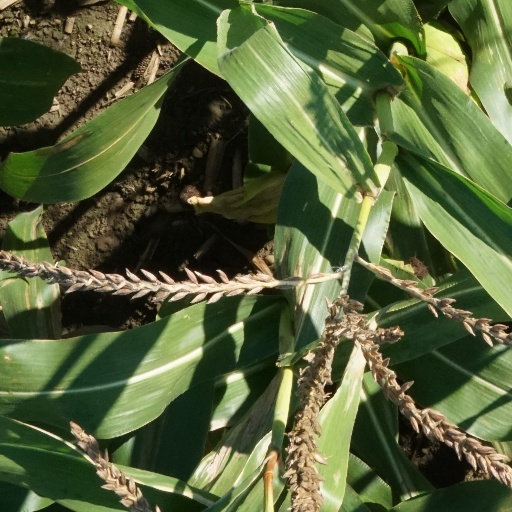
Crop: maize; corn